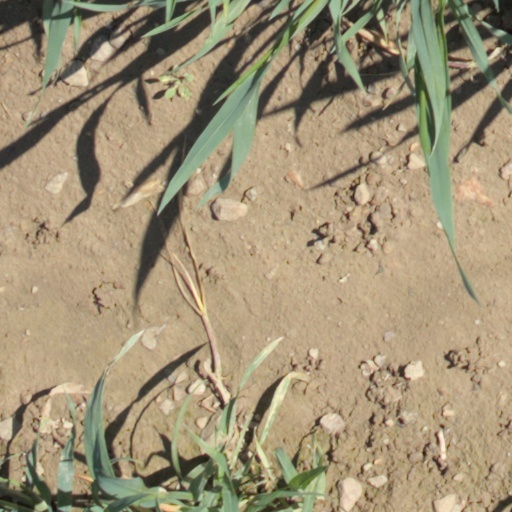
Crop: wheat